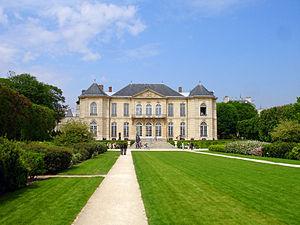
Auguste Rodin, né à Paris le 12 novembre 1840 et mort à Meudon le 17 novembre 1917, est l'un des plus importants sculpteurs français de la seconde moitié du XIXᵉ siècle, considéré comme un des pères de la sculpture moderne.
La rue de Varenne est une voie située dans le quartier des Invalides du 7ᵉ arrondissement de Paris.